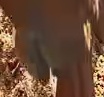
Face region: mouth_nostrils (mouth_chin_nostrils_and_profile)
Pain indicator: moderately_present